Otto Schmidt-Hofer

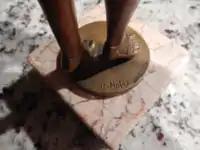
A signature example for German sculptor Otto Schmidt-Hofer from circa 1920

He specialized in genre sculpture featuring working people doing normal everyday tasks and activities. He produced a number of sculptures of blacksmiths and masons at work, women harvesting fields with scythes, and athletes.